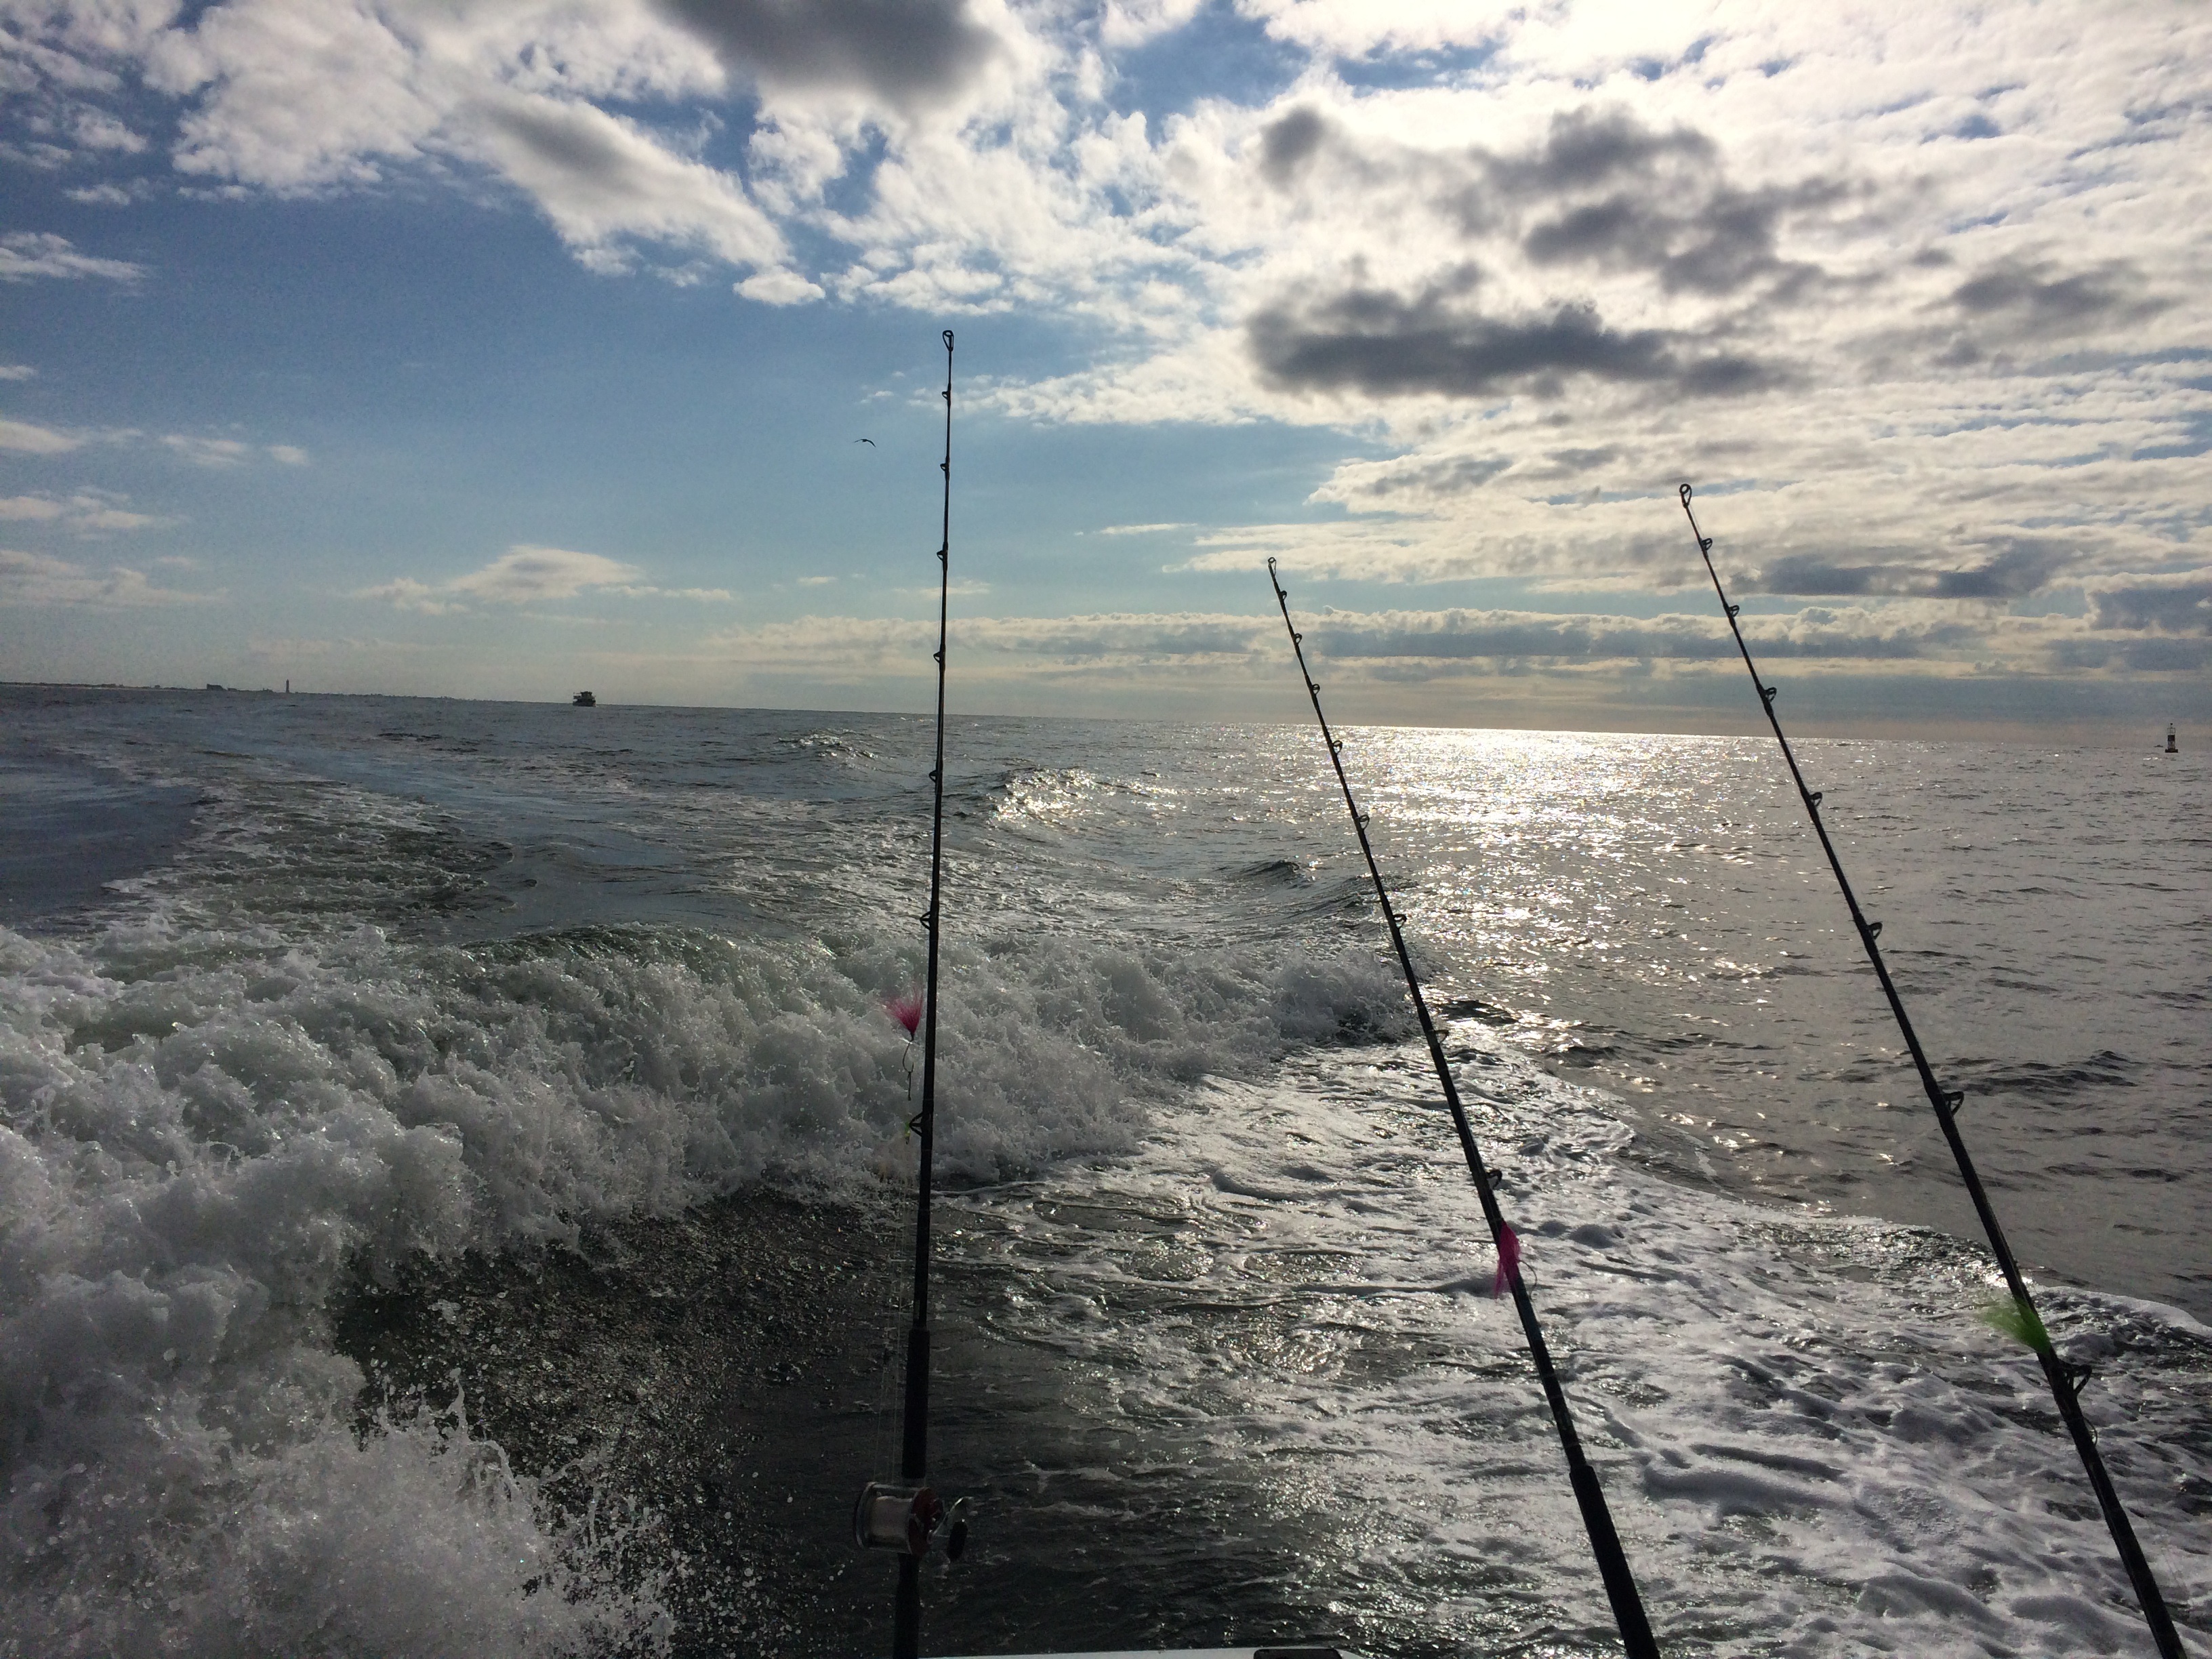
sea, coast, ocean, horizon, cloud, sky, wave, wind, mast, sailing